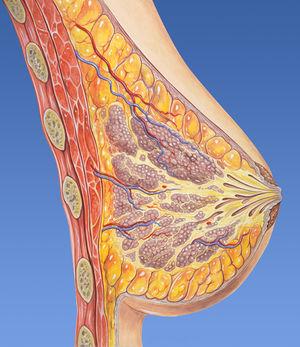
Vue en coupe anatomique d'un sein